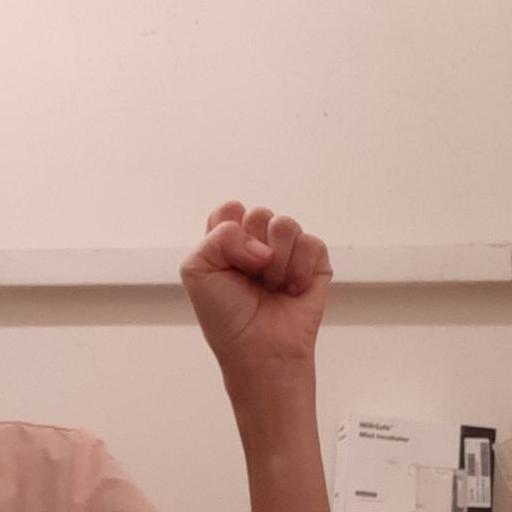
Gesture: fist